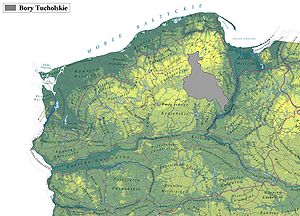
Tucholaskoven
Tucholaskovens placering i det nordlige Polen (skoven er markeret med skravering).
Tucholaskoven er en stor skov i nærheden af byen Tuchola i det nordlige Polen mellem floderne Brda og Wda. Bory Tucholskie Nationalpark ligger i hjertet af skovens biosfære-reservat, udpeget af UNESCO i 2010.